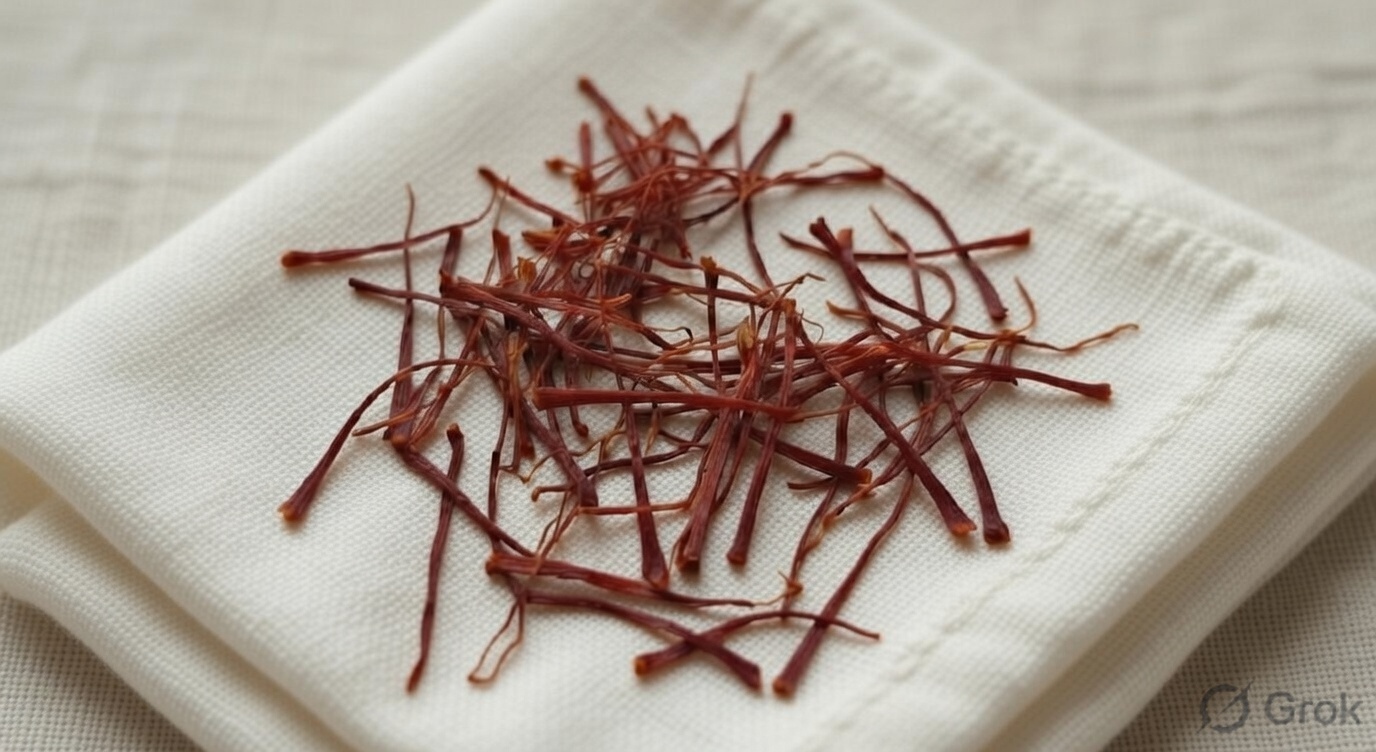
Saffron quality class: mogra